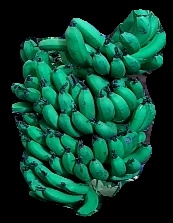
Variety: pachbale
Grade: grade3